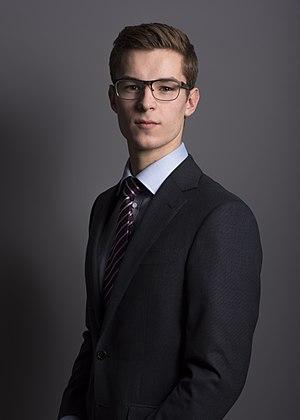
Sam Oosterhoff est un homme politique provincial canadien de l'Ontario.